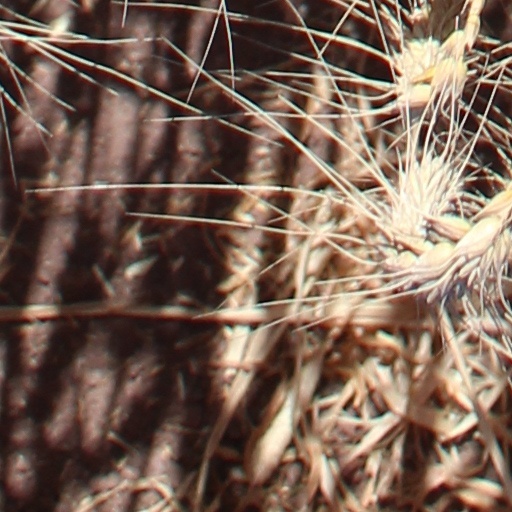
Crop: wheat